Asgill Affair

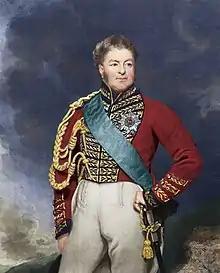
Colourised image of Charles Asgill, from a mezzotint of lost c. 1820 original by Thomas Phillips

The Asgill Affair or Huddy-Asgill Affair was a diplomatic incident during the American Revolution named after a British army officer, Captain Charles Asgill (and Captain Joshua "Jack" Huddy).